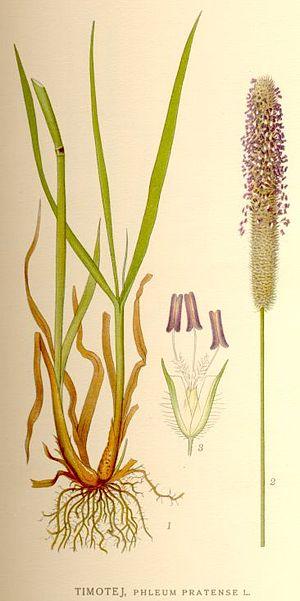
Cette liste de Tracheophyta de Bosnie-Herzégovine, ainsi que d’espèces introduites est un aperçu incomplet d’espèces de mousses, de fougères, de gymnospermes et d’angiospermes citées dans la littérature disponible en langues bosniaque, croate, serbe et serbo-croate. Cet aperçu n’inclue pas des espèces cultivées ni celles occasionnellement introduites.